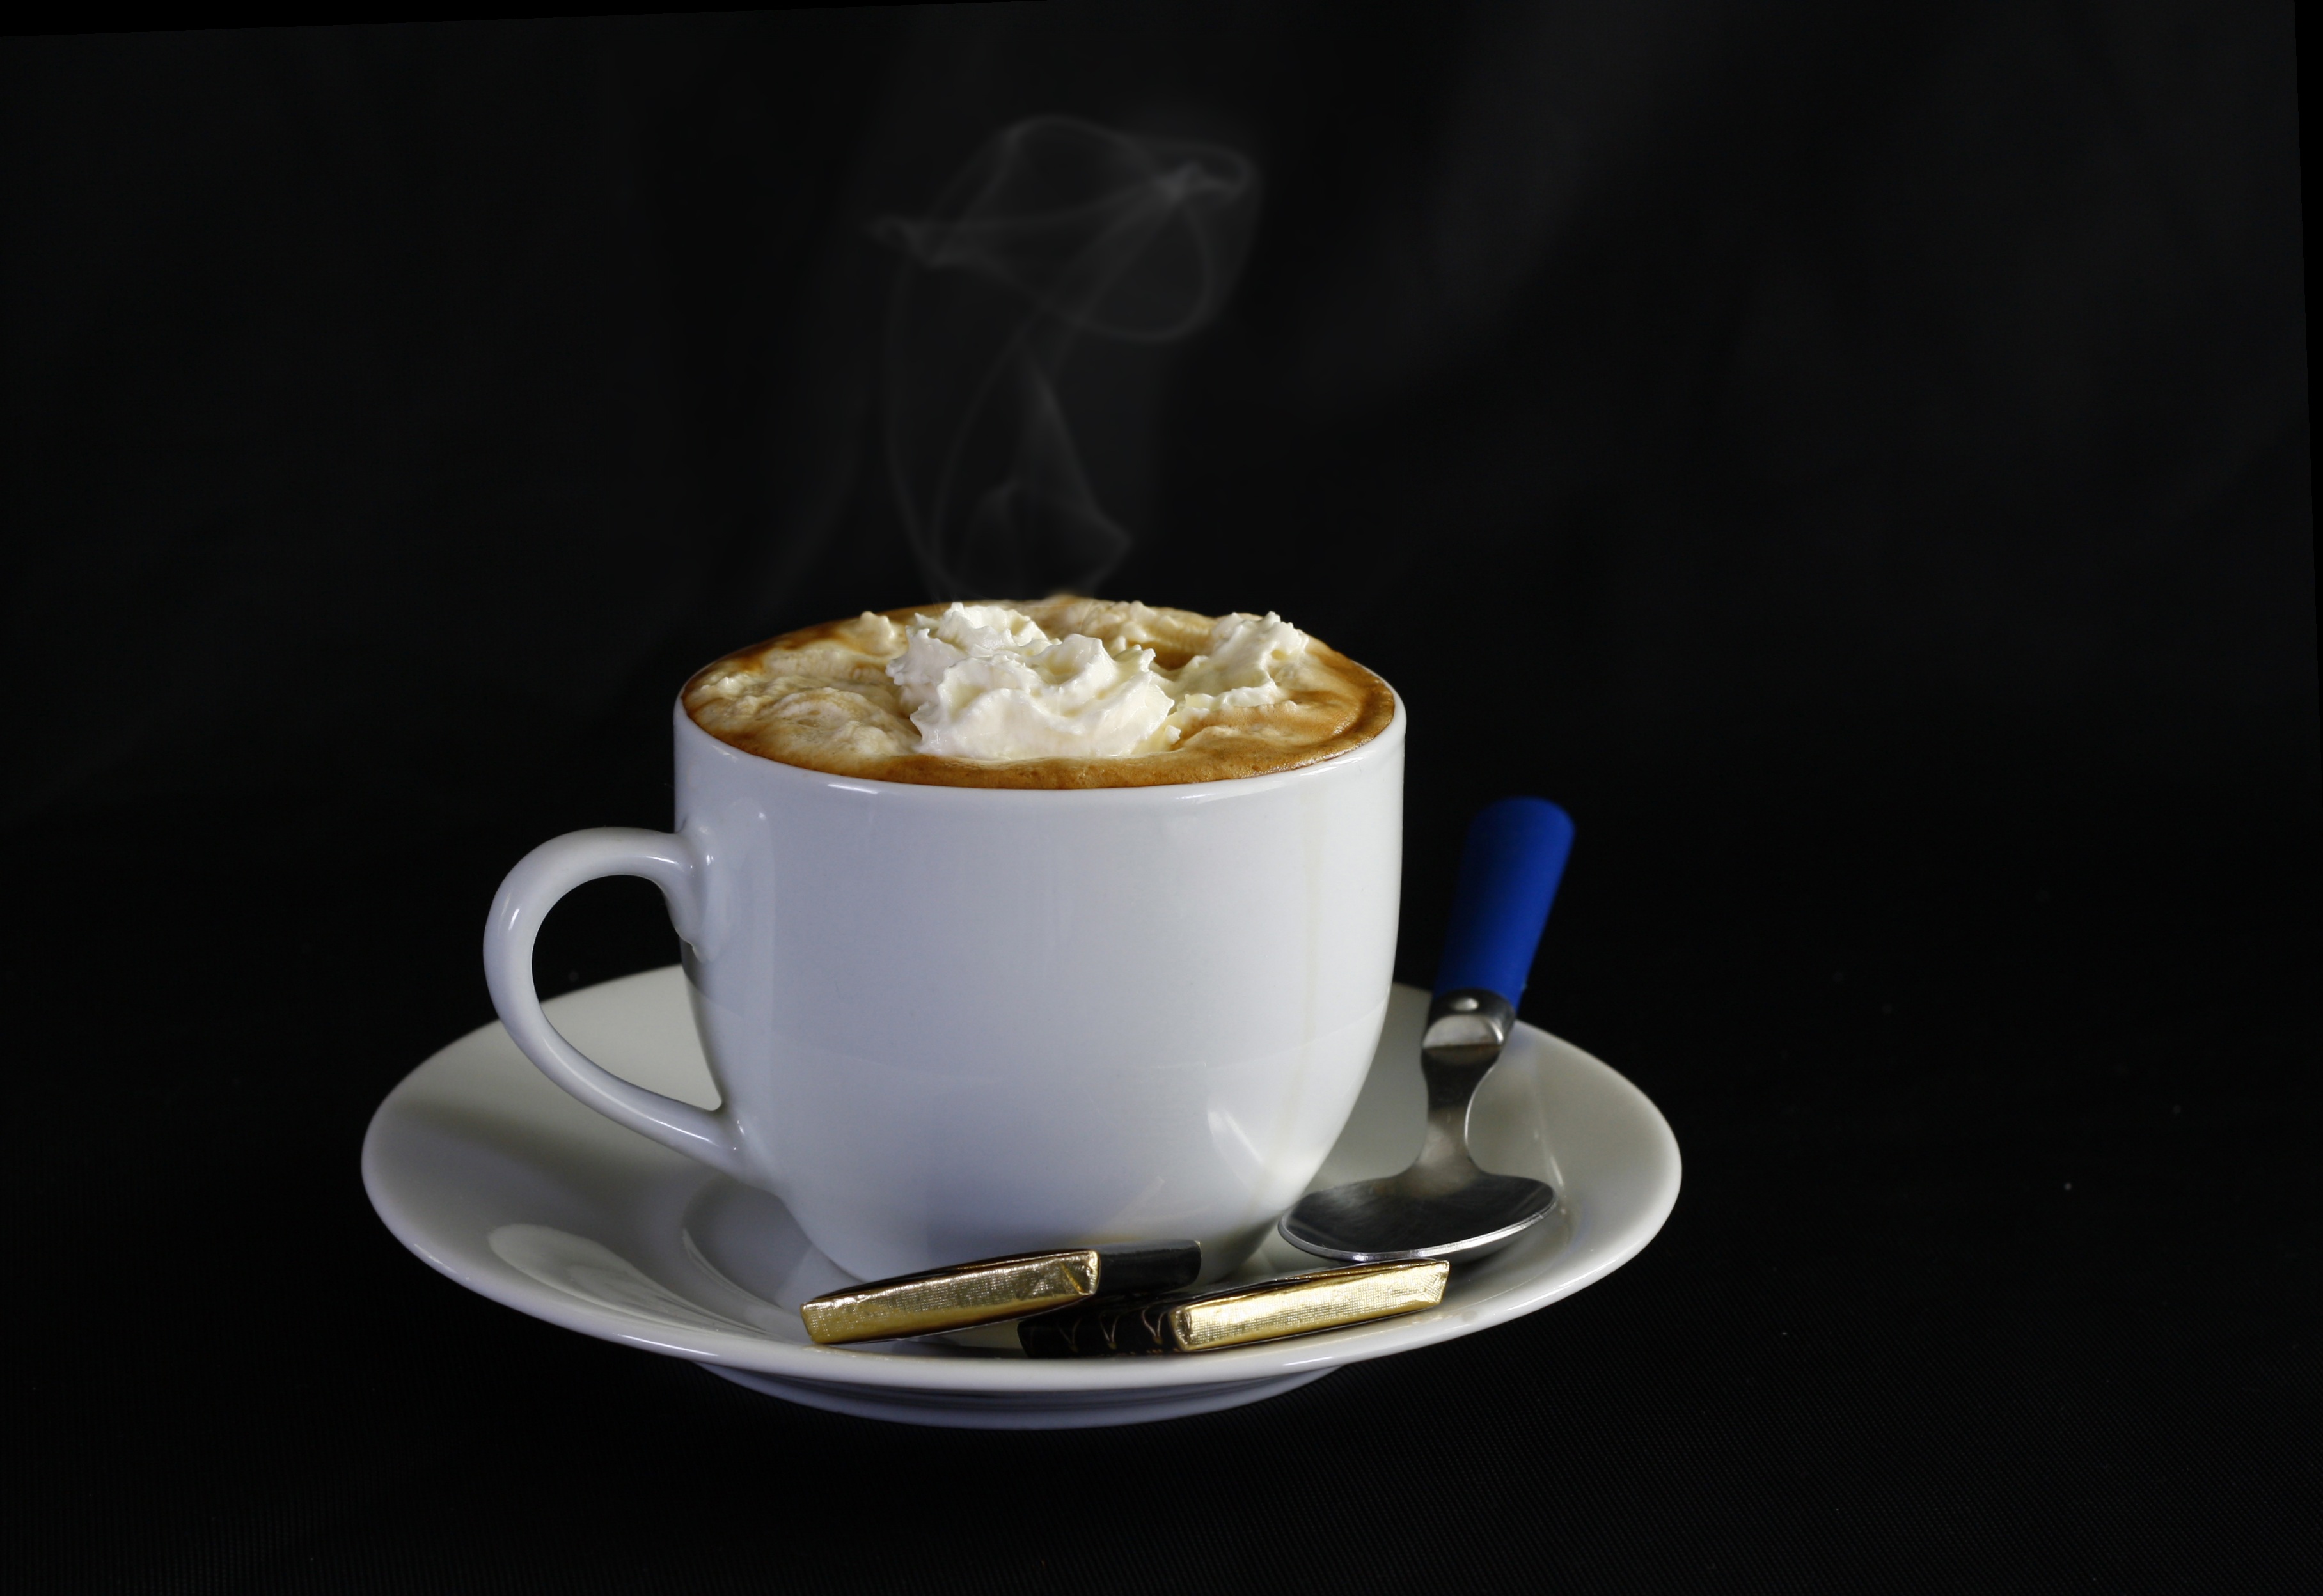
coffee, sweet, cup, latte, cappuccino, decoration, food, saucer, plate, drink, breakfast, espresso, coffee cup, cream, spoon, shell, whipped cream, treat, macro photography, flavor, caf au lait, caff macchiato